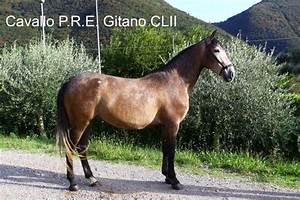
Label: horse